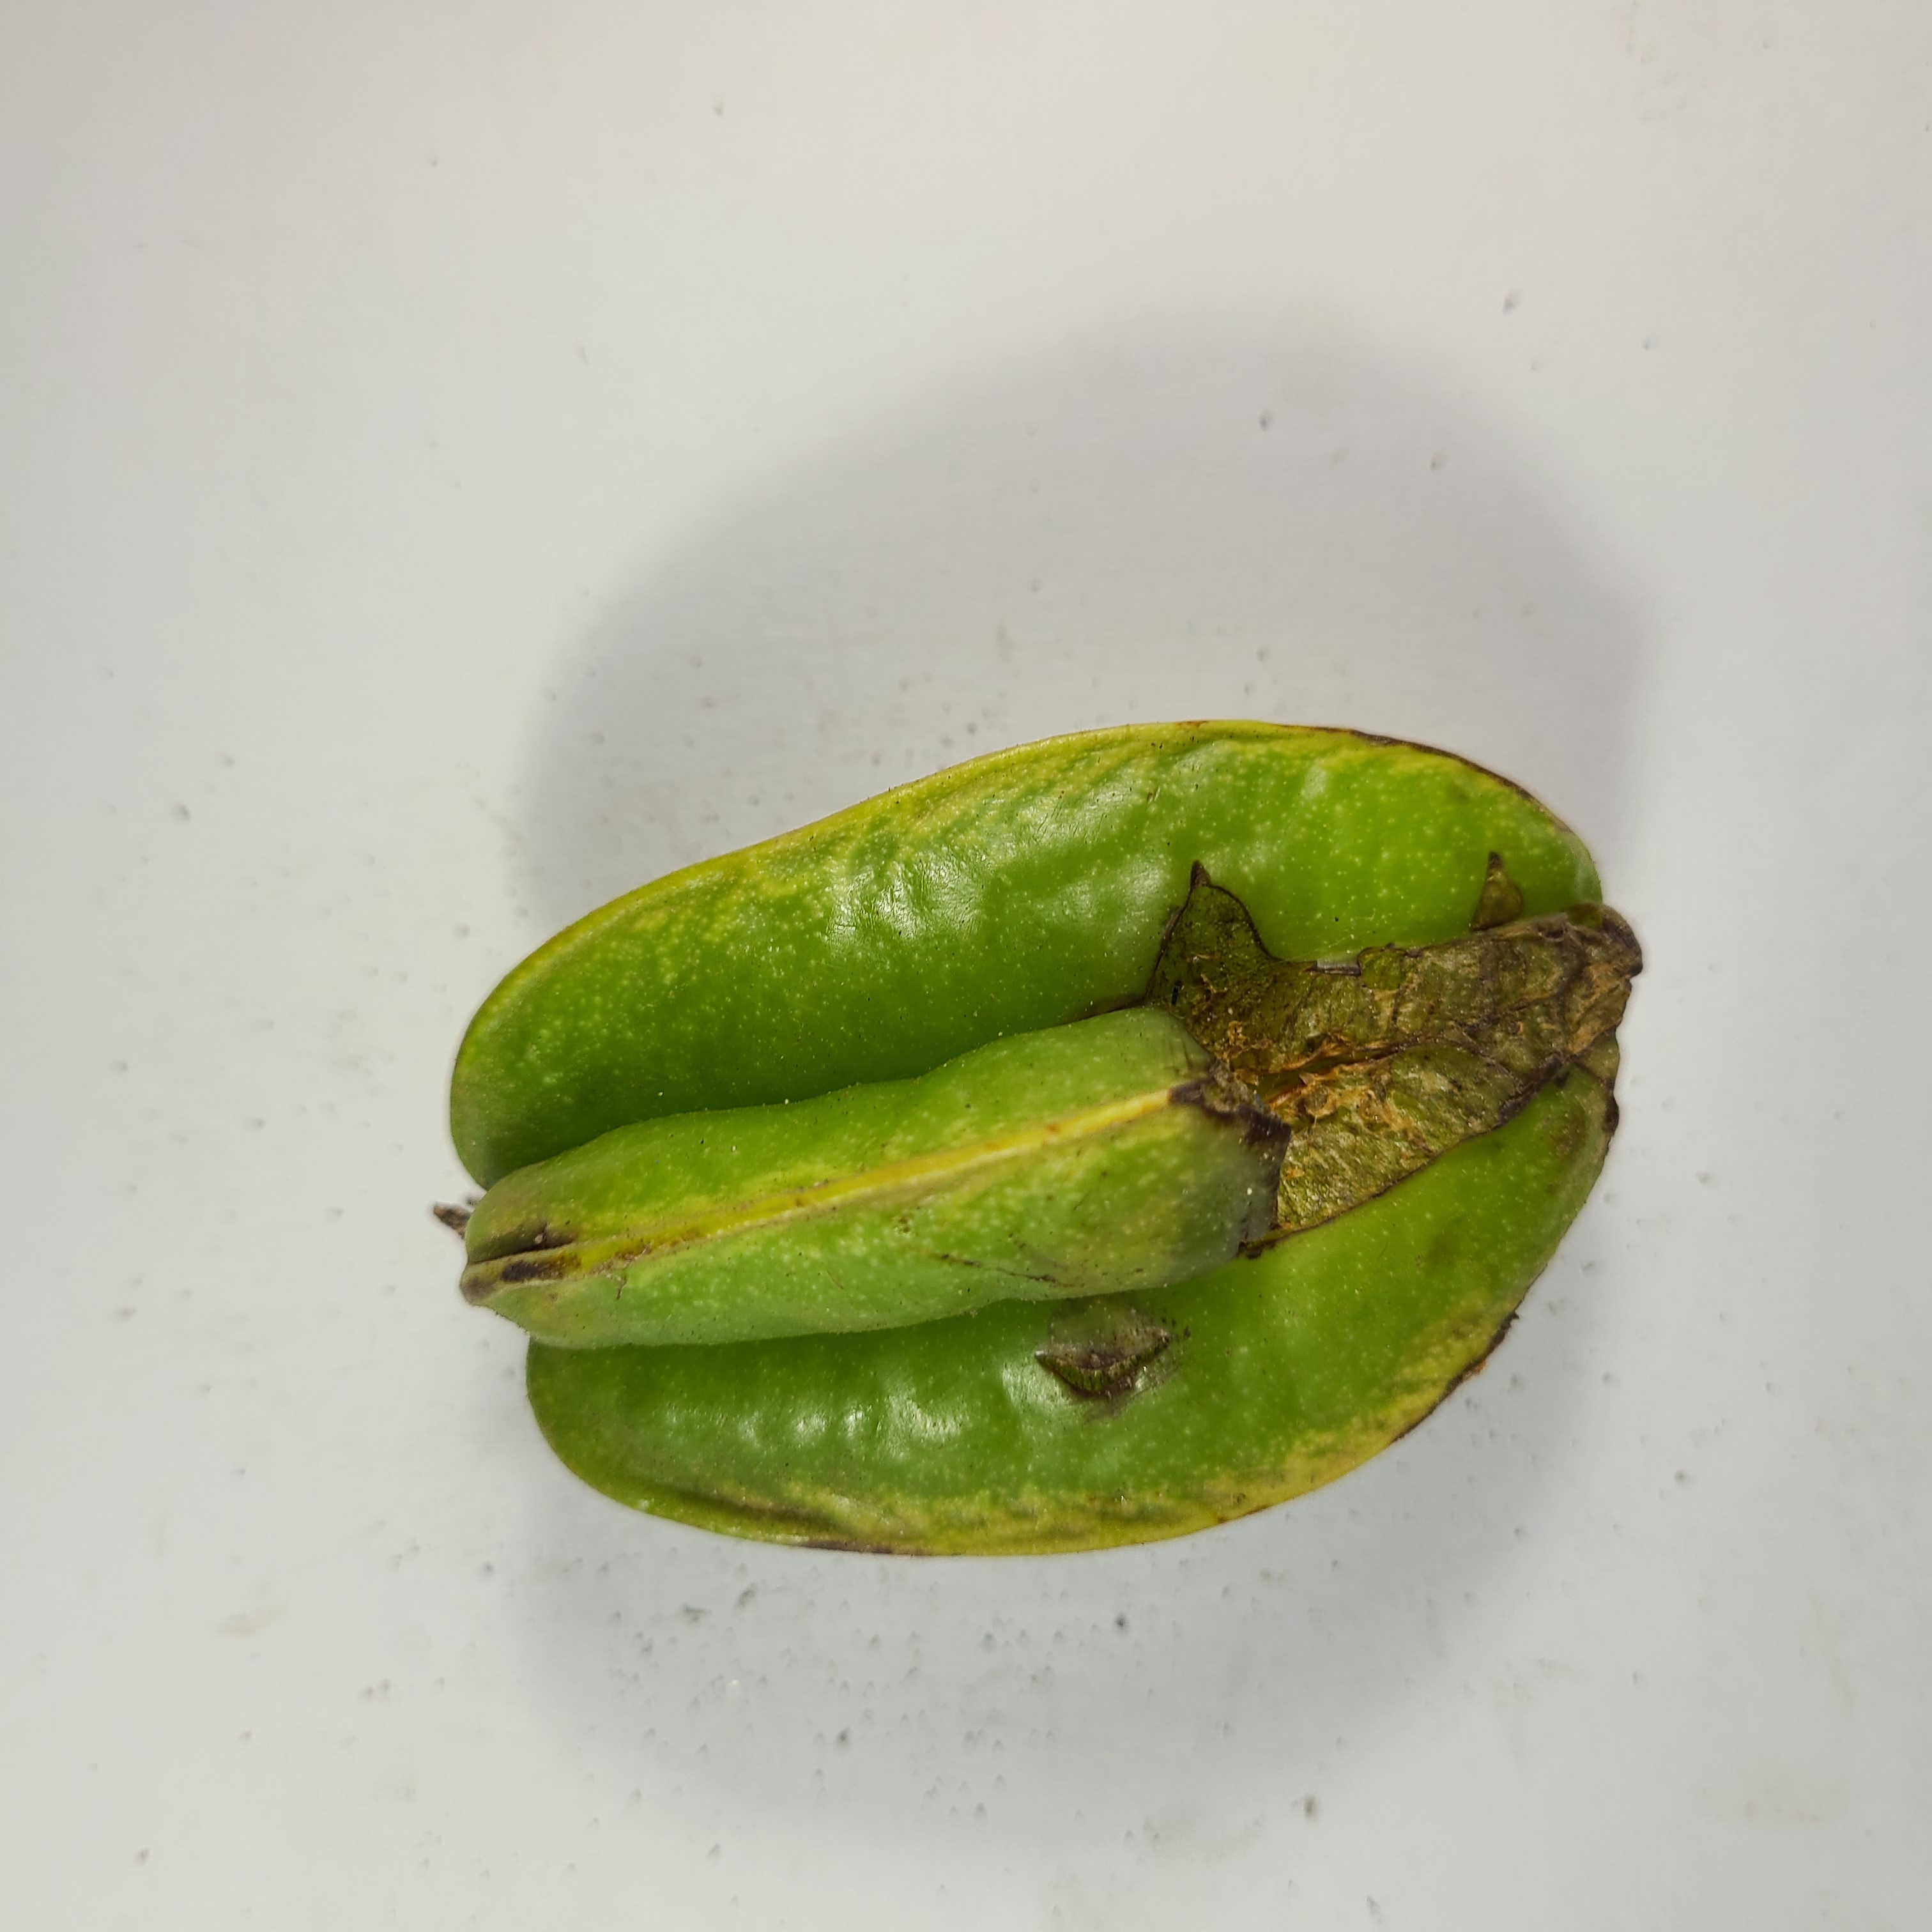
Label: Unhealthy Fruits